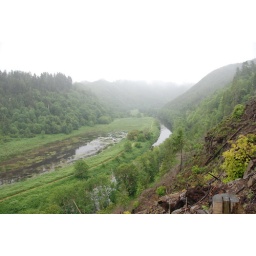
Some river valley in Oregon. quite a lot of water on the ground, quite a lot of water in the air and not a lot of current in the river.